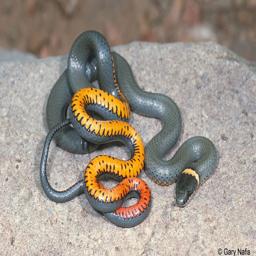
Animal: snakes